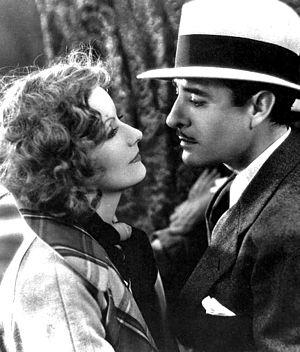
Greta Lovisa Gustafsson, dite Greta Garbo /ˈɡrêːta ˈɡǎrːbʊ/ est une actrice suédoise naturalisée américaine, née le 18 septembre 1905 à Stockholm et morte le 15 avril 1990 à New York.
Le cinéma sonore désigne les films permettant la vision d’images animées enregistrées et simultanément l’audition d’une bande-son enregistrée. Les films ainsi présentés sont désignés indifféremment comme des films sonores ou films parlants. Restrictivement, cette expression désigne les films d’après 1926-27, les opposant à la période du cinéma muet. Elle est ainsi nommée depuis l’avènement du son enregistré sur disque en 1926 par procédé Vitaphone. À celui-ci succède en 1927 le premier son enregistré sur pellicule argentique négative puis reporté sur les copies d'exploitation louées aux salles de cinéma, par procédé appelé « son optique ».